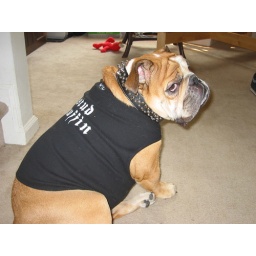
Thanks for the great dog t-shirt!!! My bulldog Sabian is a &amp;quot;ham&amp;quot; in it! -Joyell. Maryland